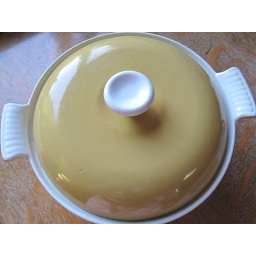
More yellow in person